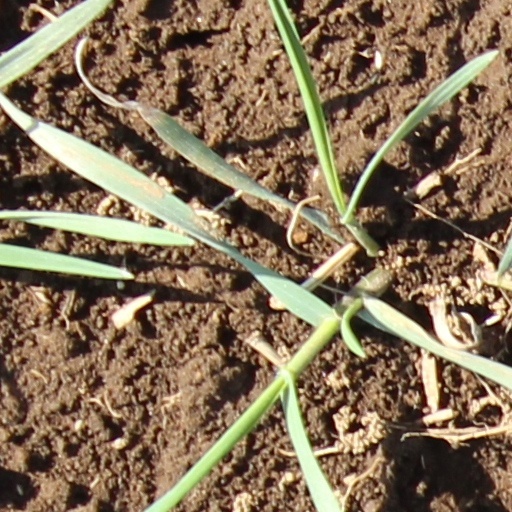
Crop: wheat